Romolo ed Ersilia

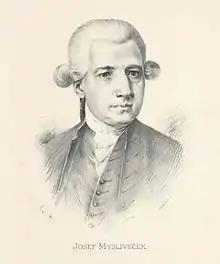
Josef Mysliveček

Romolo ed Ersilia ("Romulus and Ersilia") is an 18th-century Italian opera in 3 acts by the Czech composer Josef Mysliveček composed to a libretto by the Italian poet Metastasio first produced in Innsbruck in 1765 with music by Johann Adolf Hasse. The drama was one of Metastasio's last, shortest, and least popular. Mysliveček's setting of 1773 was the only other one known to have been produced during the remainder of the eighteenth century. It includes significant alterations, in particular the introduction of new arias that augment the importance of certain characters and the re-ordering of existing arias. The alterations are not attributable. This opera (and all the rest of Mysliveček's operas) belong to the serious type in Italian language referred to as "opera seria". In Mysliveček's day, the opening aria, "Questa è la bella face," the duet that concludes the first act, and the quartet that concludes the second act were famed for their brilliance.